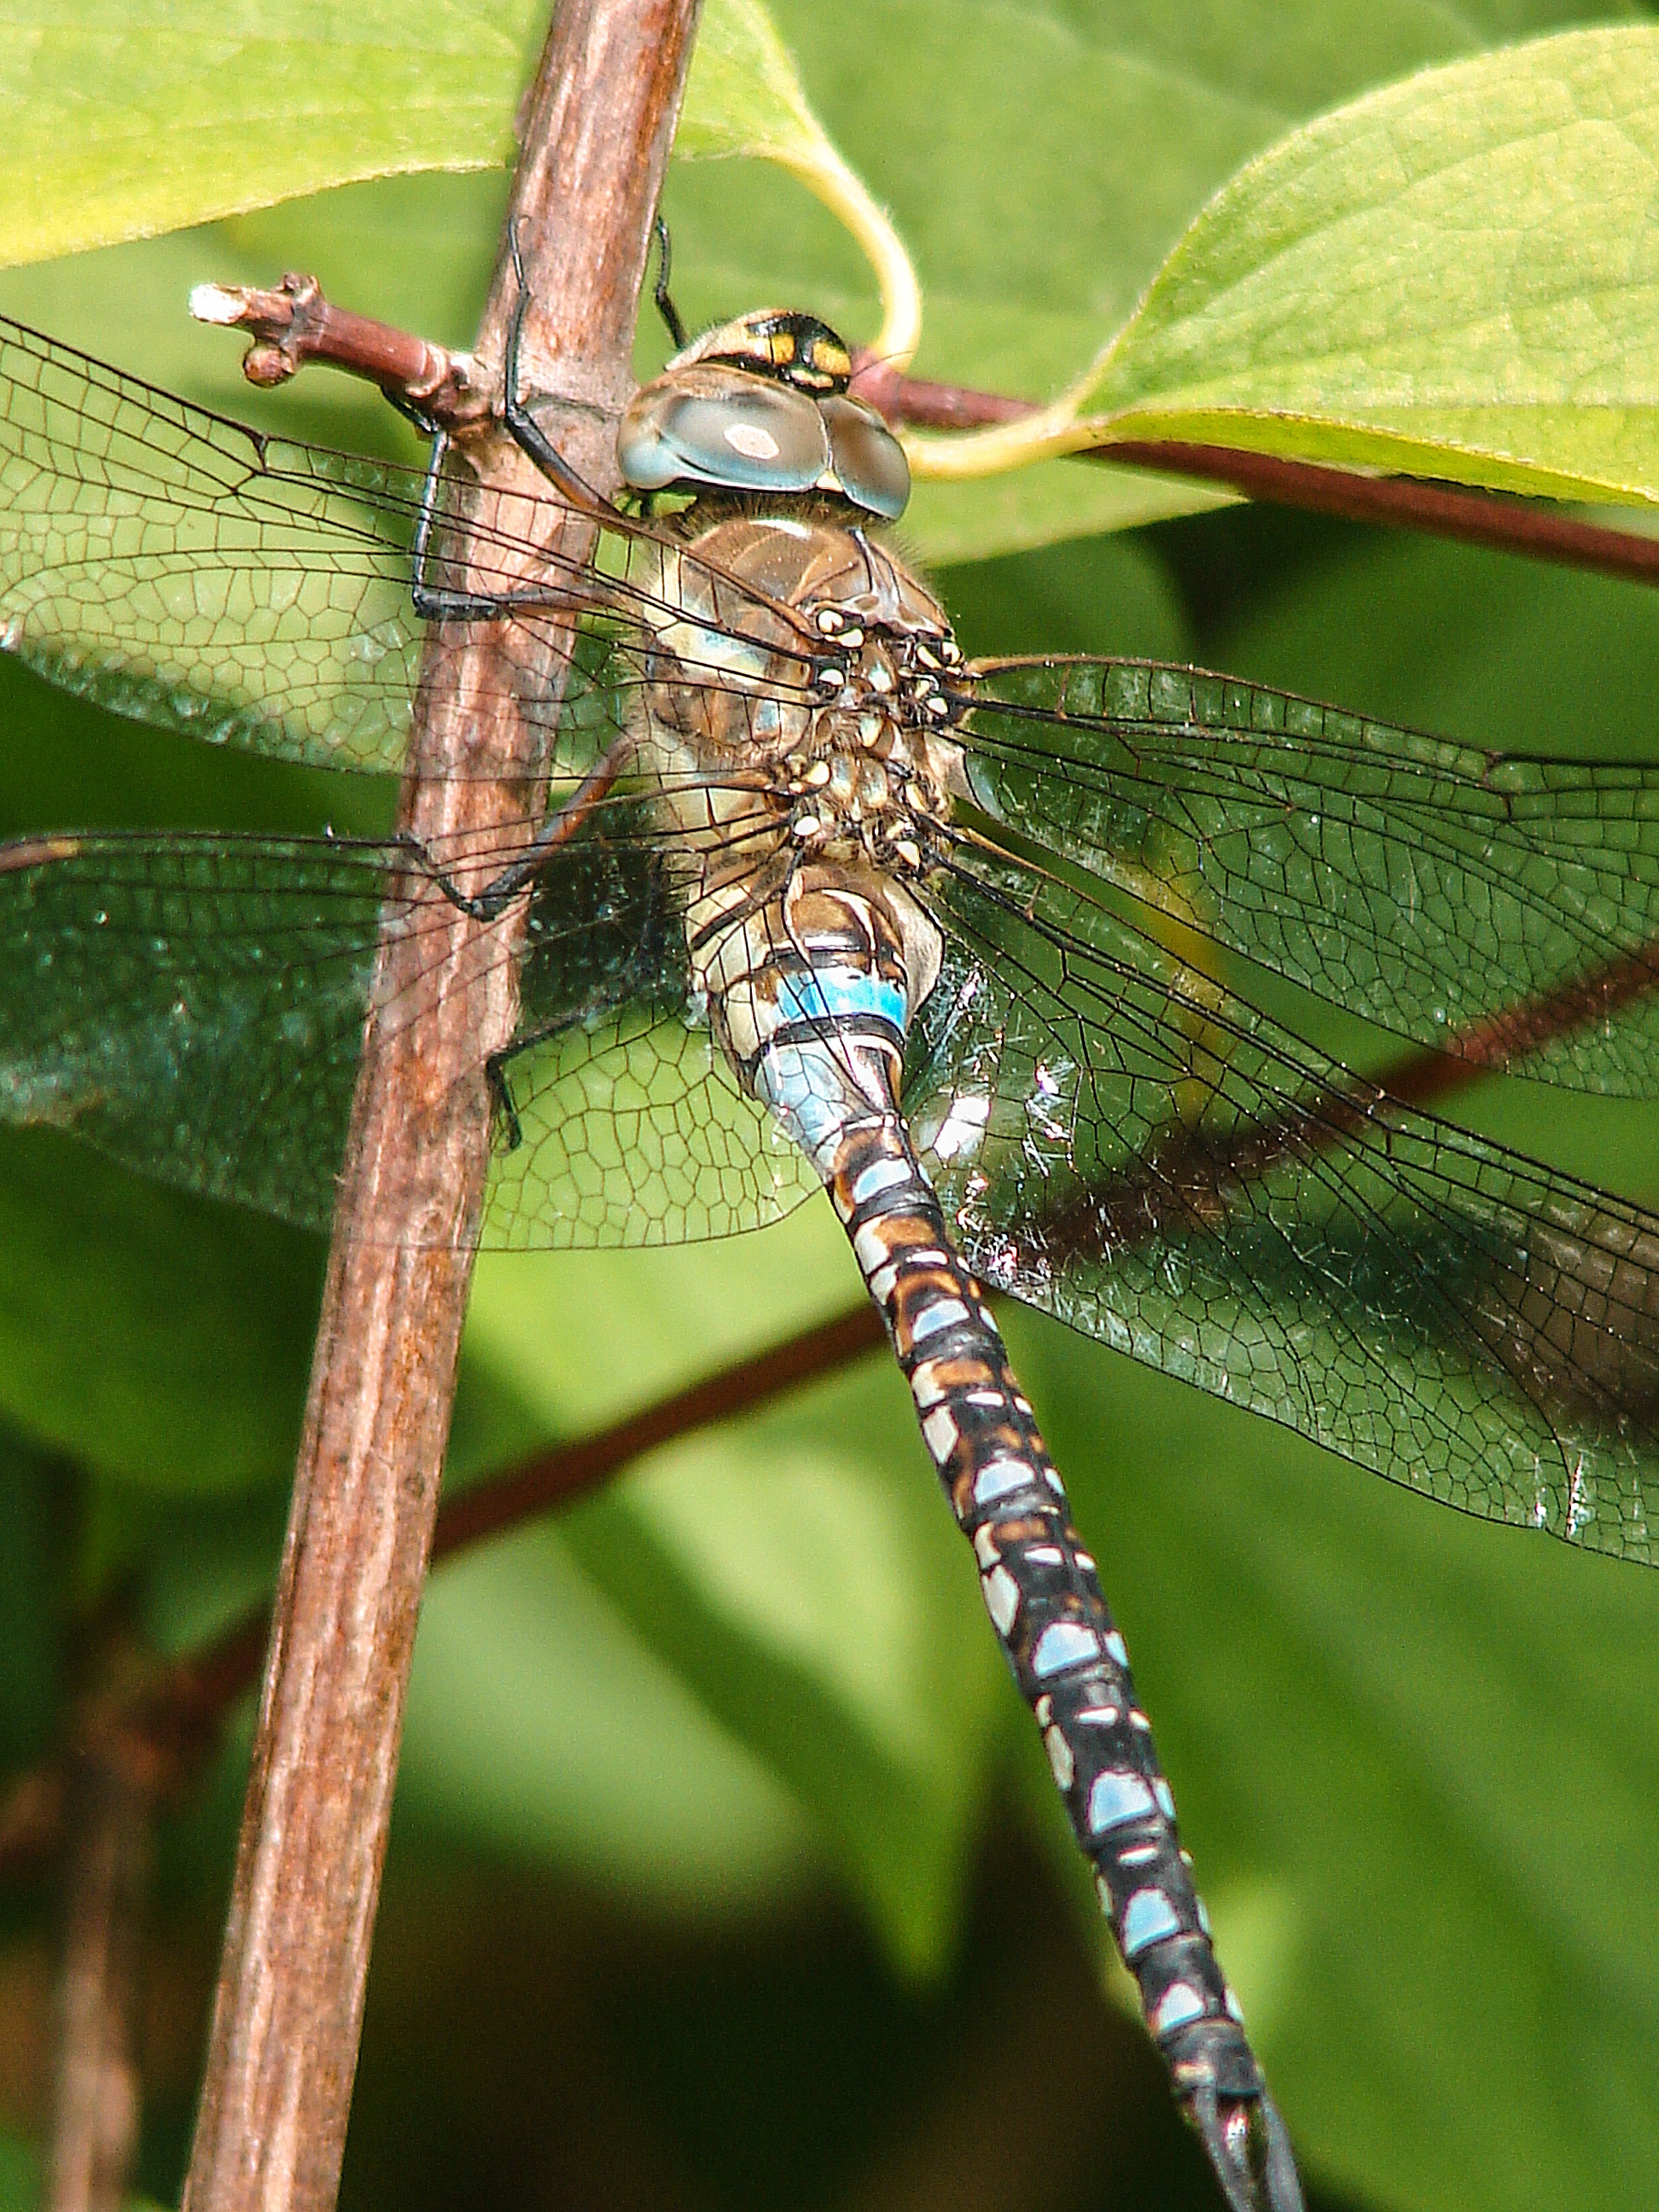
insect, blue, close, fauna, invertebrate, close up, eyes, dragonfly, damselfly, flight insect, macro photography, arthropod, plant stem, dragonflies and damseflies